Węgliniec–Roßlau railway

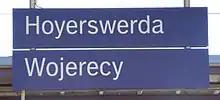
A bilingual station sign at

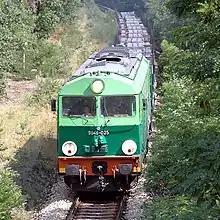
Freight train with PKP SU46 near Horka (2004)

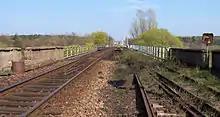
Neiße bridge, looking east; the route in Poland has been already upgraded and electrified (2009)

In the early 1960s, the line was realigned between Uhyst and Lohsa because of the expansion of the Lohsa open cut mine. The new line was opened on 11 January 1962.